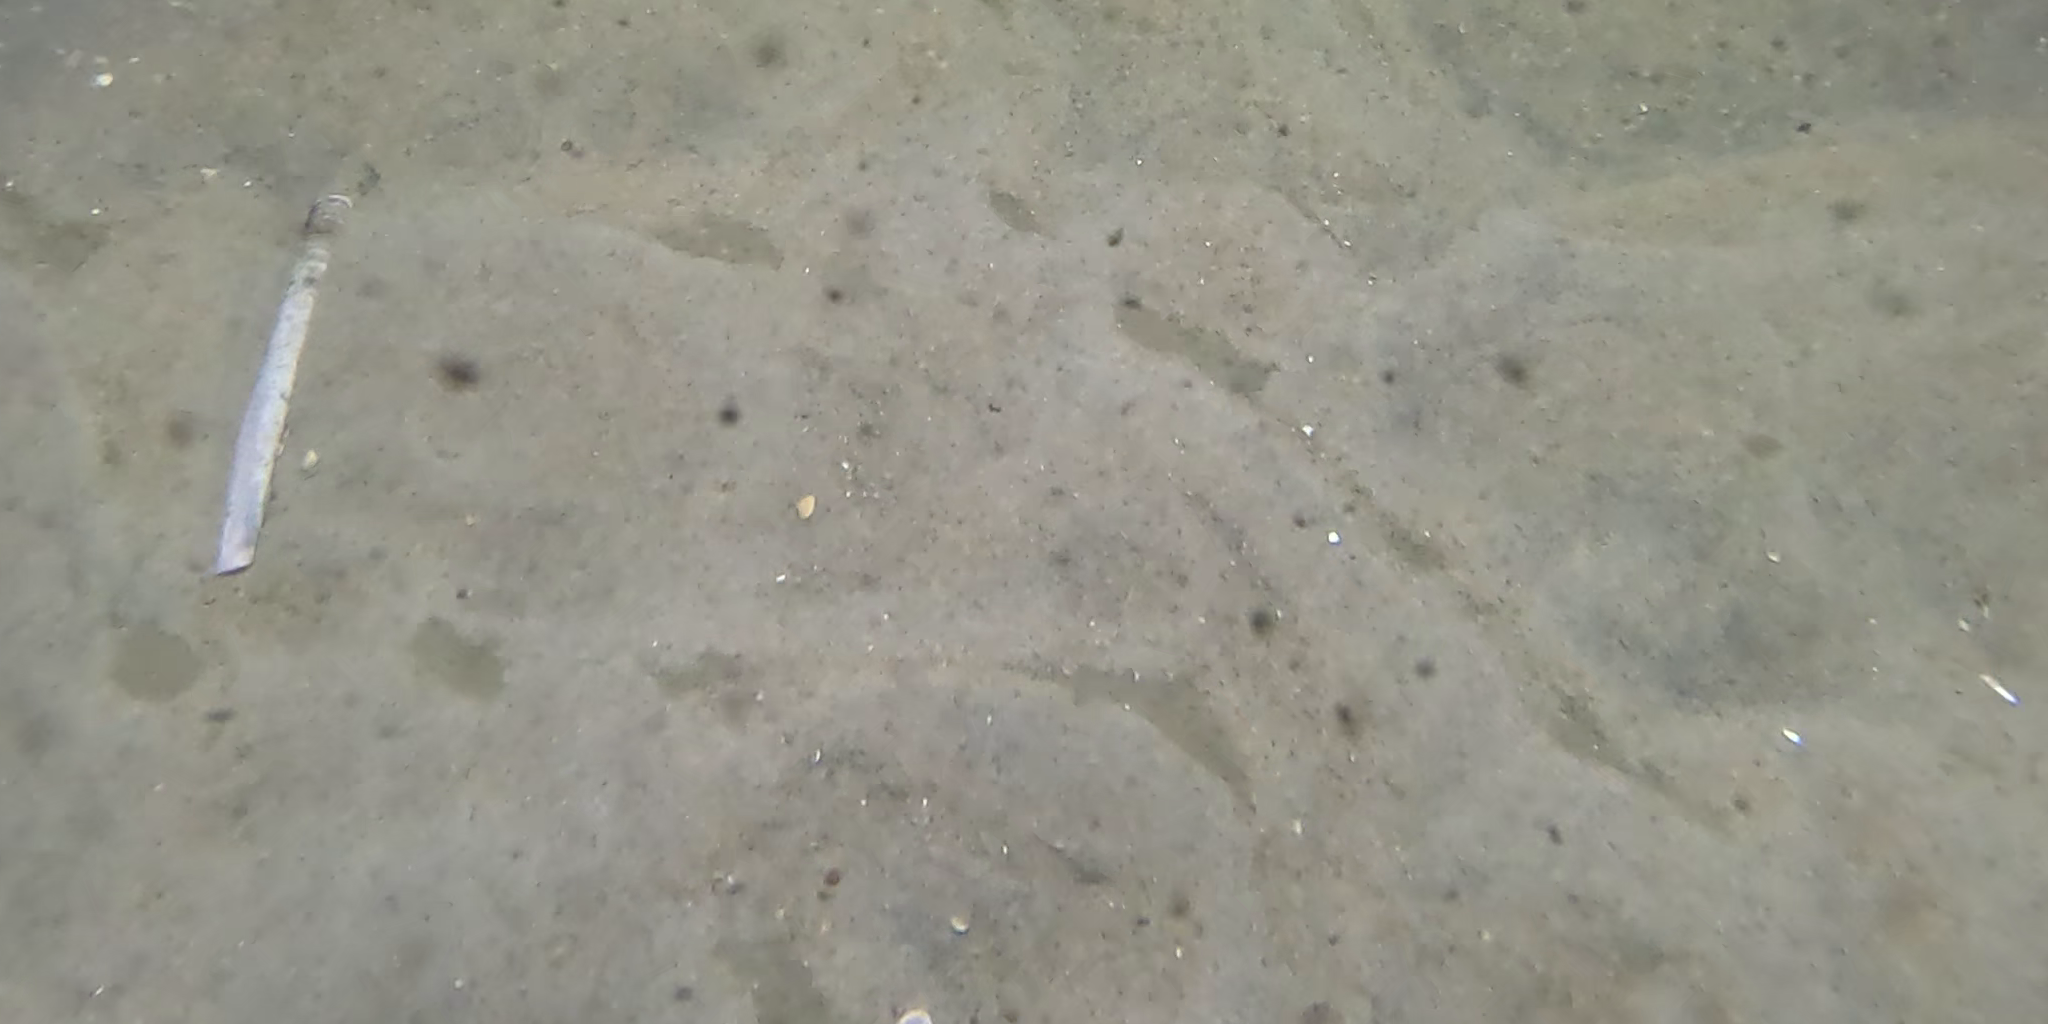
Seabed habitat: sand